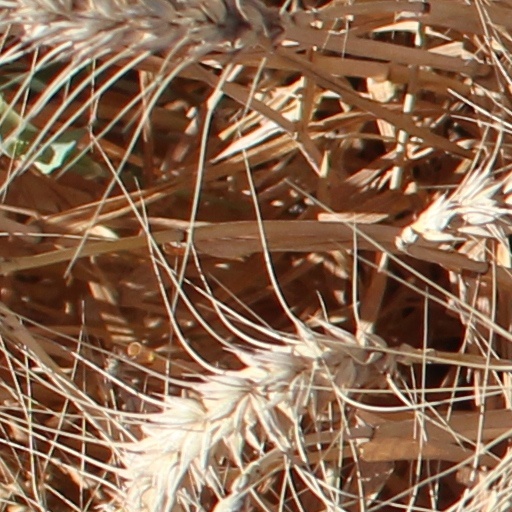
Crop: wheat